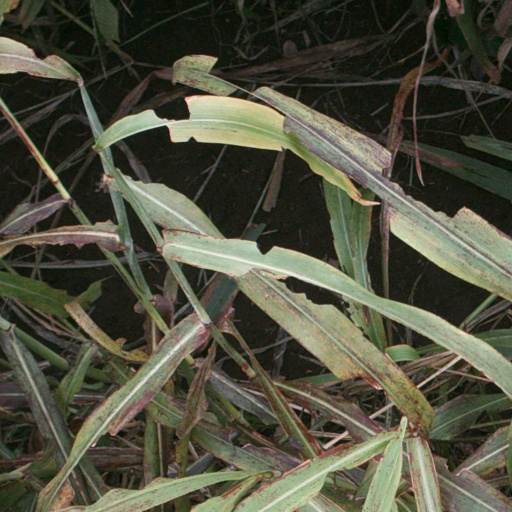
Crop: sorghum